Gender issues in the American Civil War

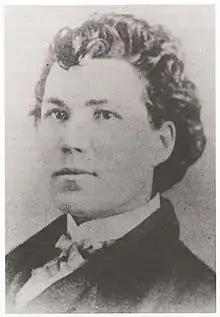
Sarah Emma Edmonds, i.e. Franklin Thompson

During the American Civil War, women's clothing underwent significant changes due to wartime shortages and demands. On the homefront, women adapted their fashion by using homespun fabrics, which became a symbol of Southern patriotism and resilience in the face of blockades that limited access to new materials. Clothing was often repurposed, with women altering existing garments to create new outfits or using household materials to craft clothing. As women took on more practical roles, simpler styles became more common, reflecting their engagement in war work such as nursing and managing farms.